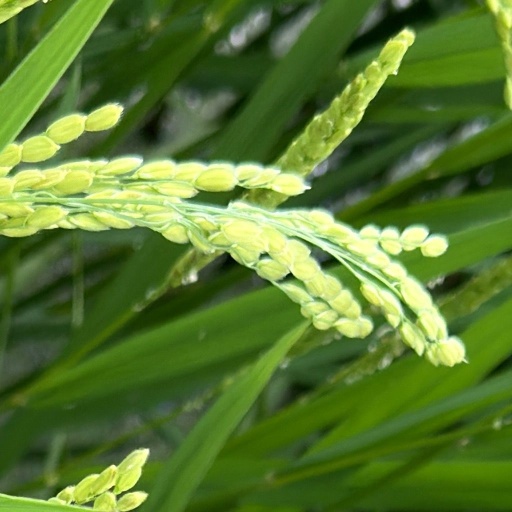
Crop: rice